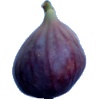
Label: fig